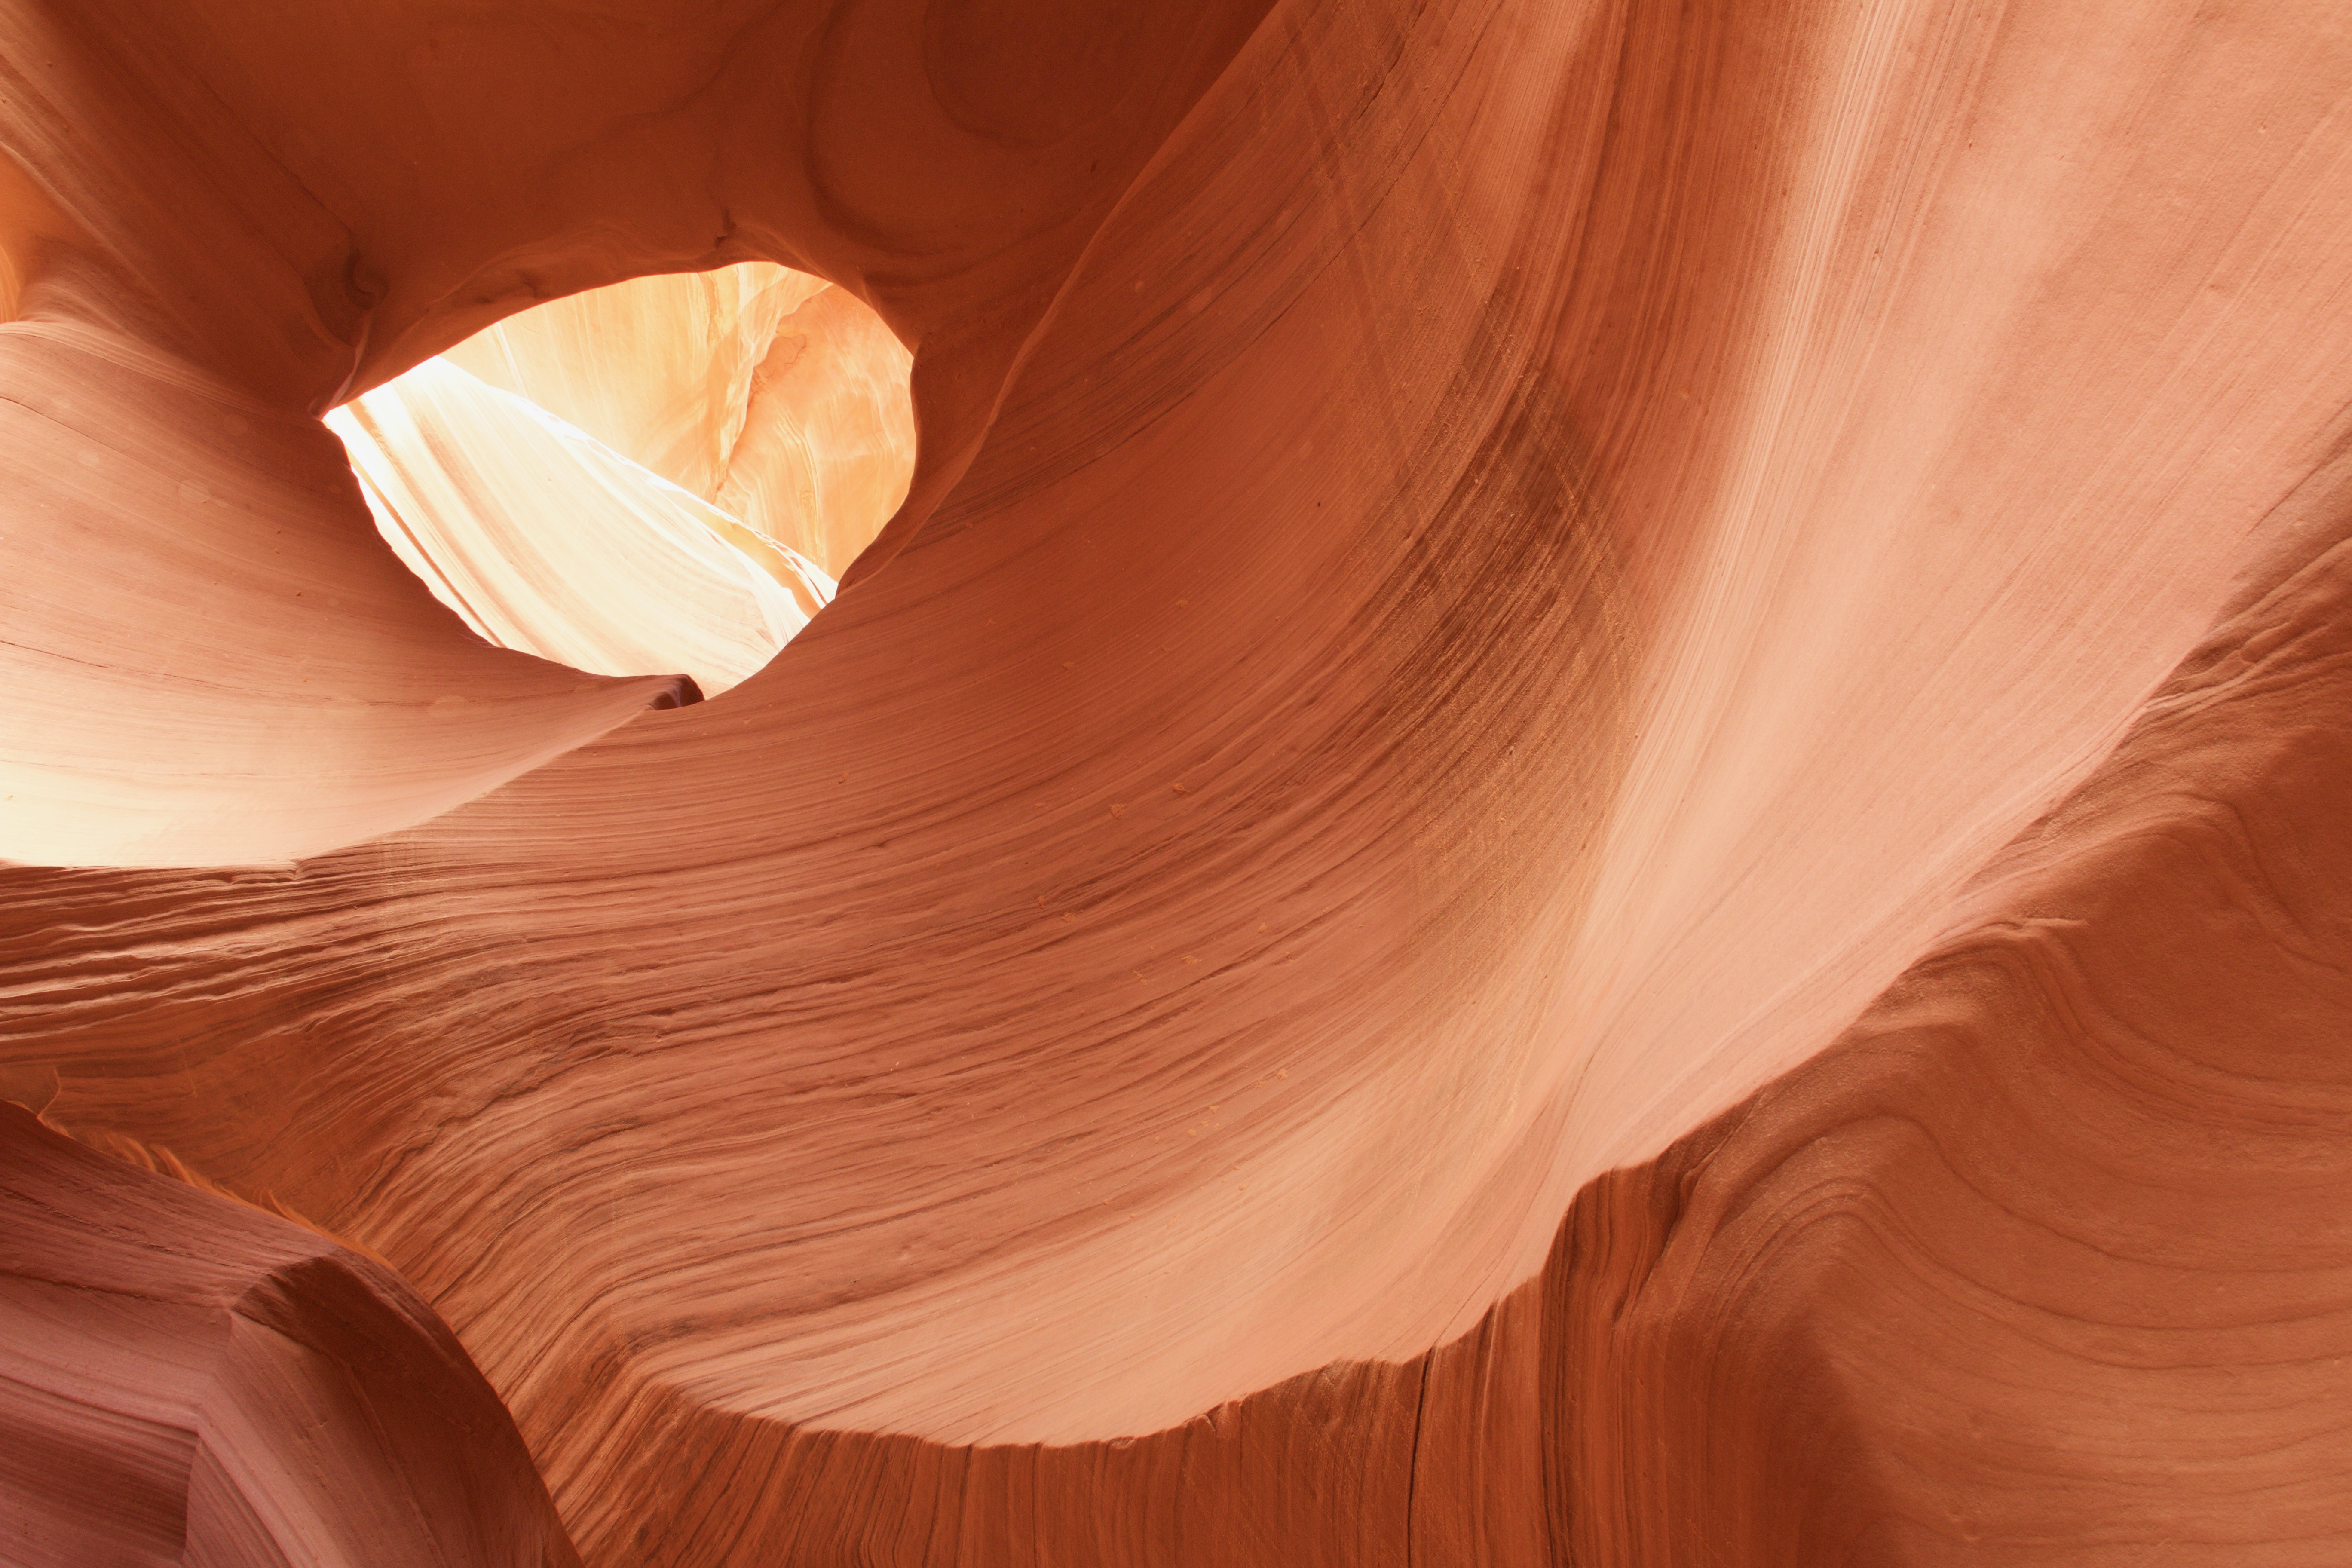
wing, light, wood, white, photography, sunlight, leaf, flower, petal, red, color, yellow, close up, human body, eye, organ, macro photography